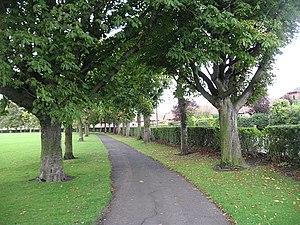
Grangemouth est une ville d'Écosse, ancien burgh du council de Falkirk. La ville est située dans la Vallée du Forth, sur les rives de l'estuaire du Forth, à 3 miles à l'est de Falkirk, à 5 miles à l'ouest de Bo'ness et 13 miles au sud-est de Stirling. Grangemouth avait une population résidente de 17 906 selon le recensement de 2001.